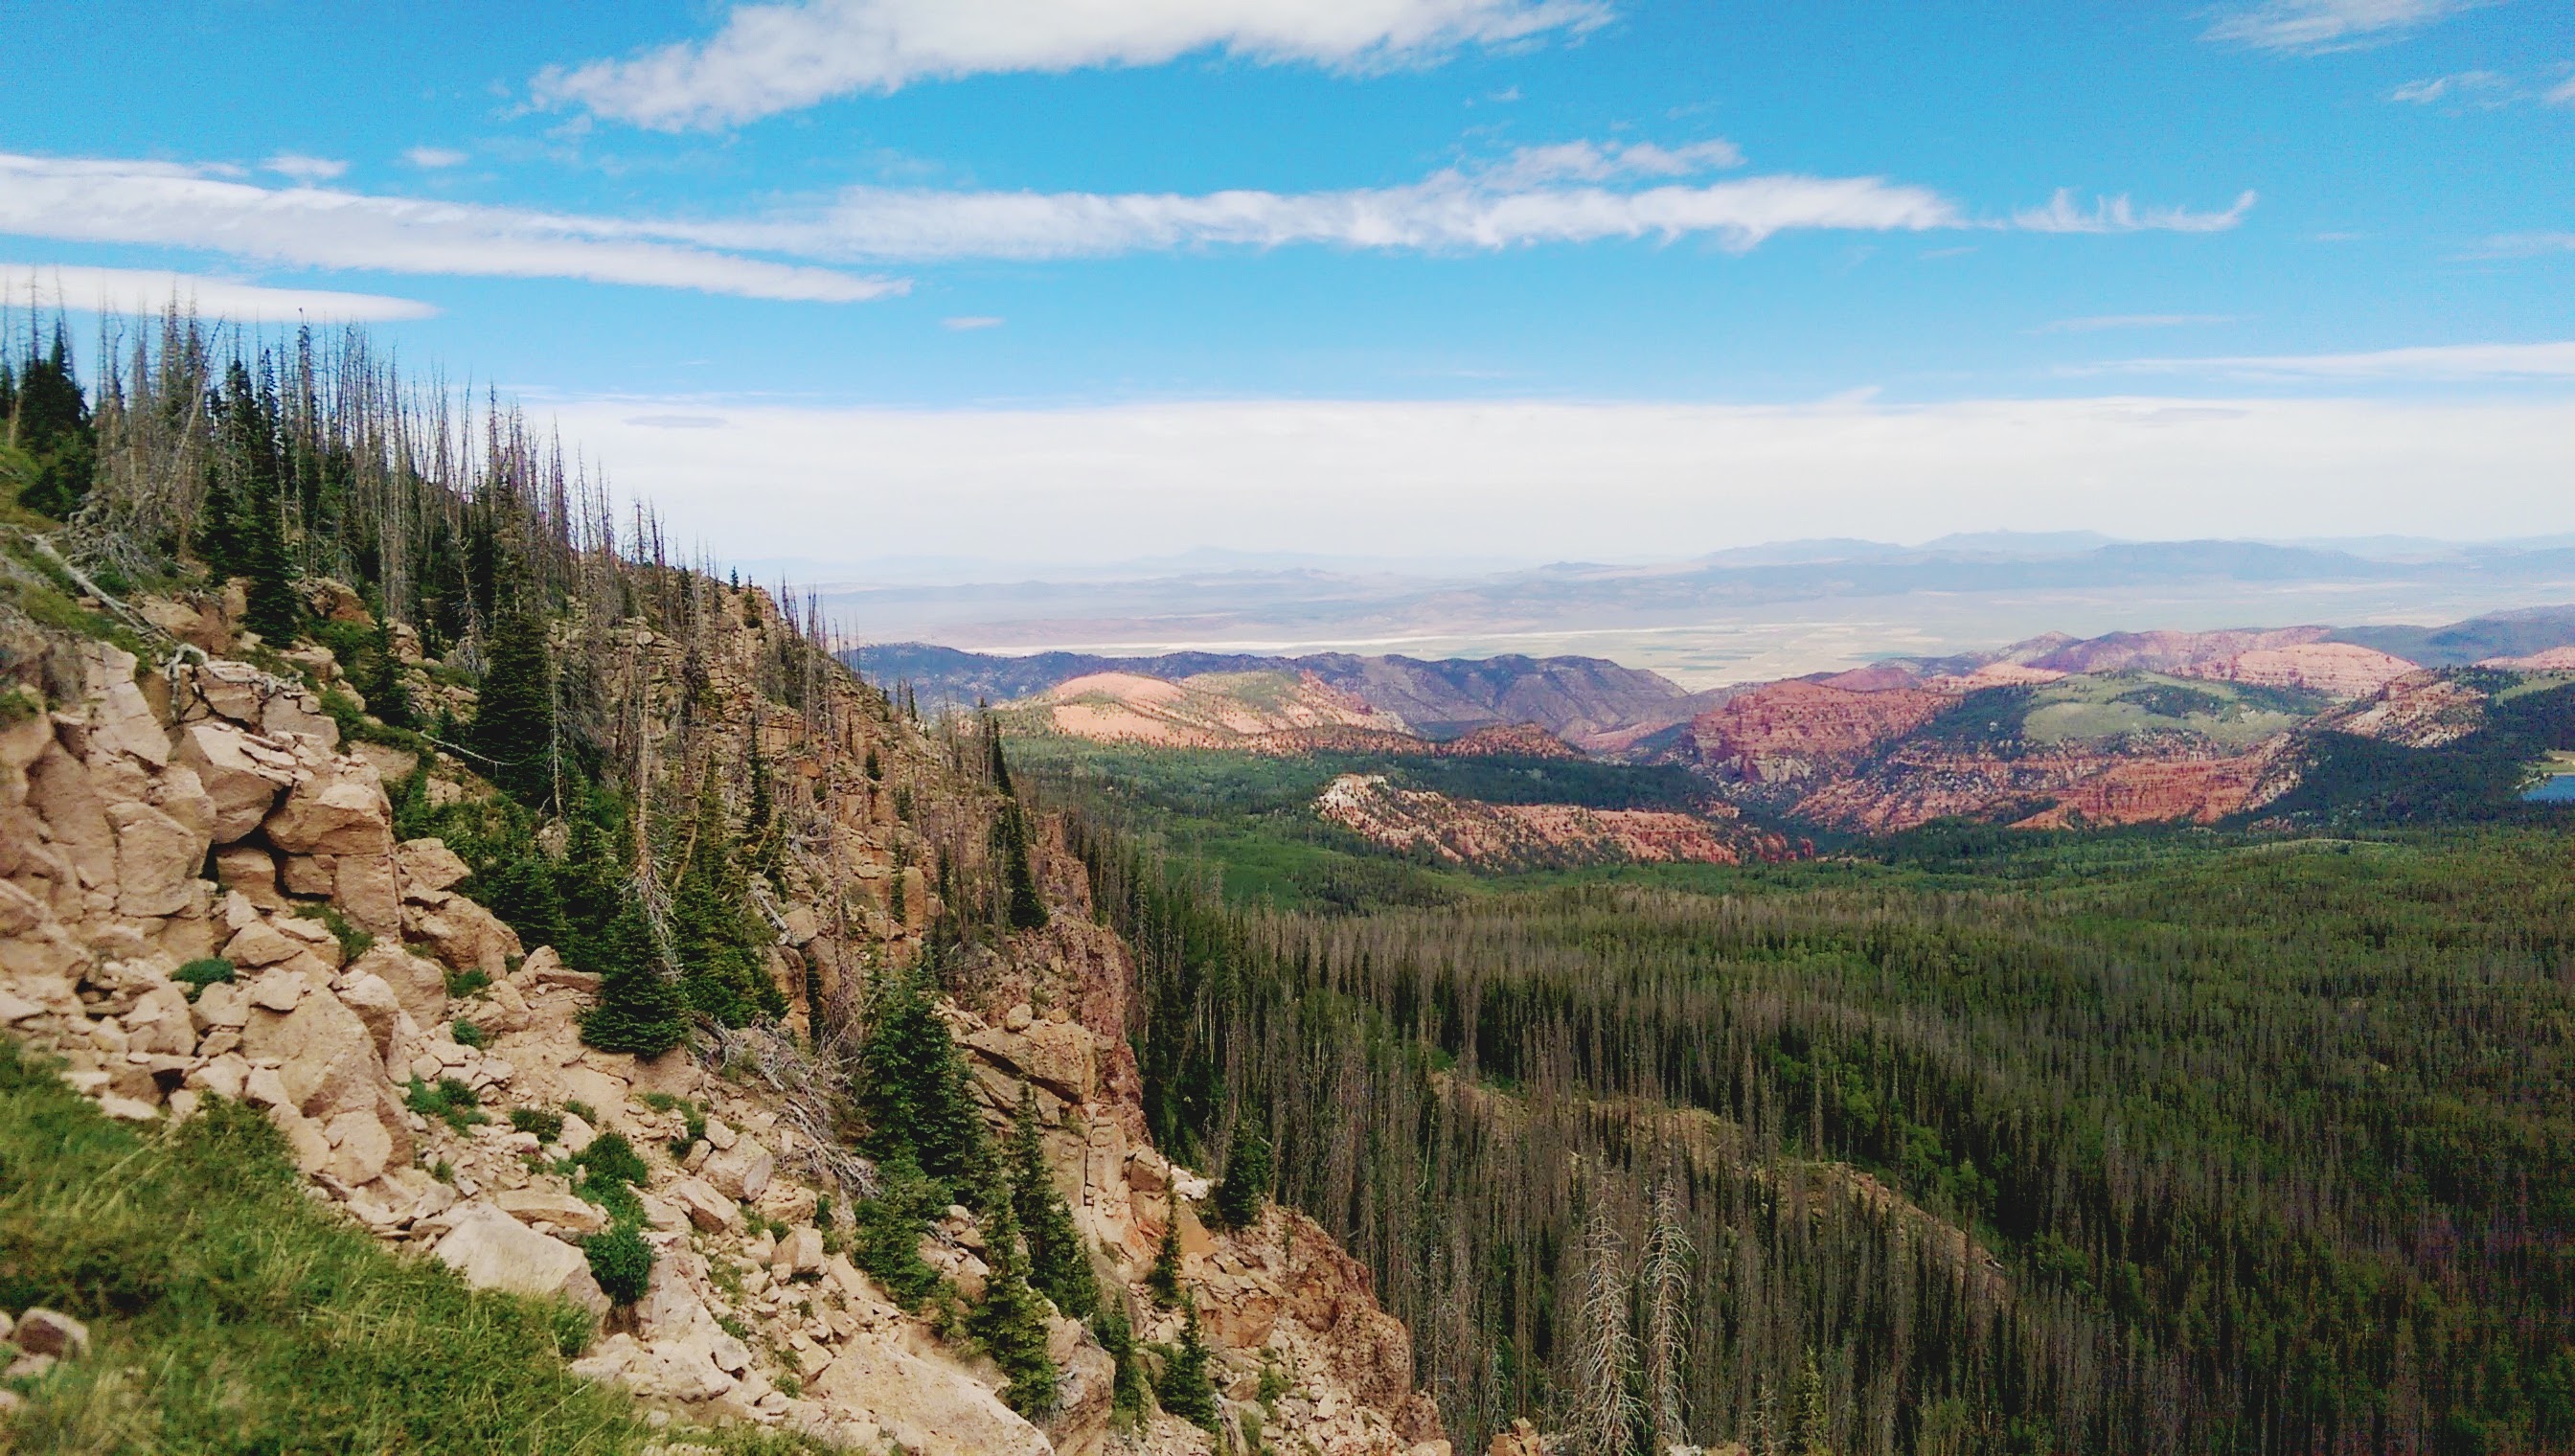
landscape, wilderness, walking, mountain, trail, meadow, valley, mountain range, cliff, canyon, terrain, ridge, plateau, fell, loch, landform, mountain pass, geographical feature, mountainous landforms